Public housing estates in Tin Shui Wai

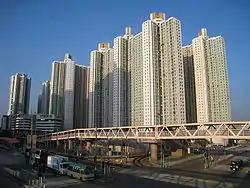
Tin Yat Estate

Tin Yat Estate is a public housing estate in Tin Shui Wai. It consists of 9 residential buildings completed in 2001.